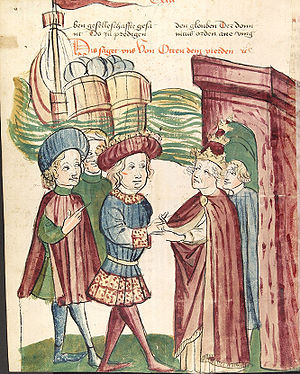
Otto 4. af Braunschweig
Otto 4. af Braunschweig eller Otto 4. af Welf, var tysk konge, kronet til tysk-romersk kejser i 1209. Han var søn af Henrik Løve og Mathilde.